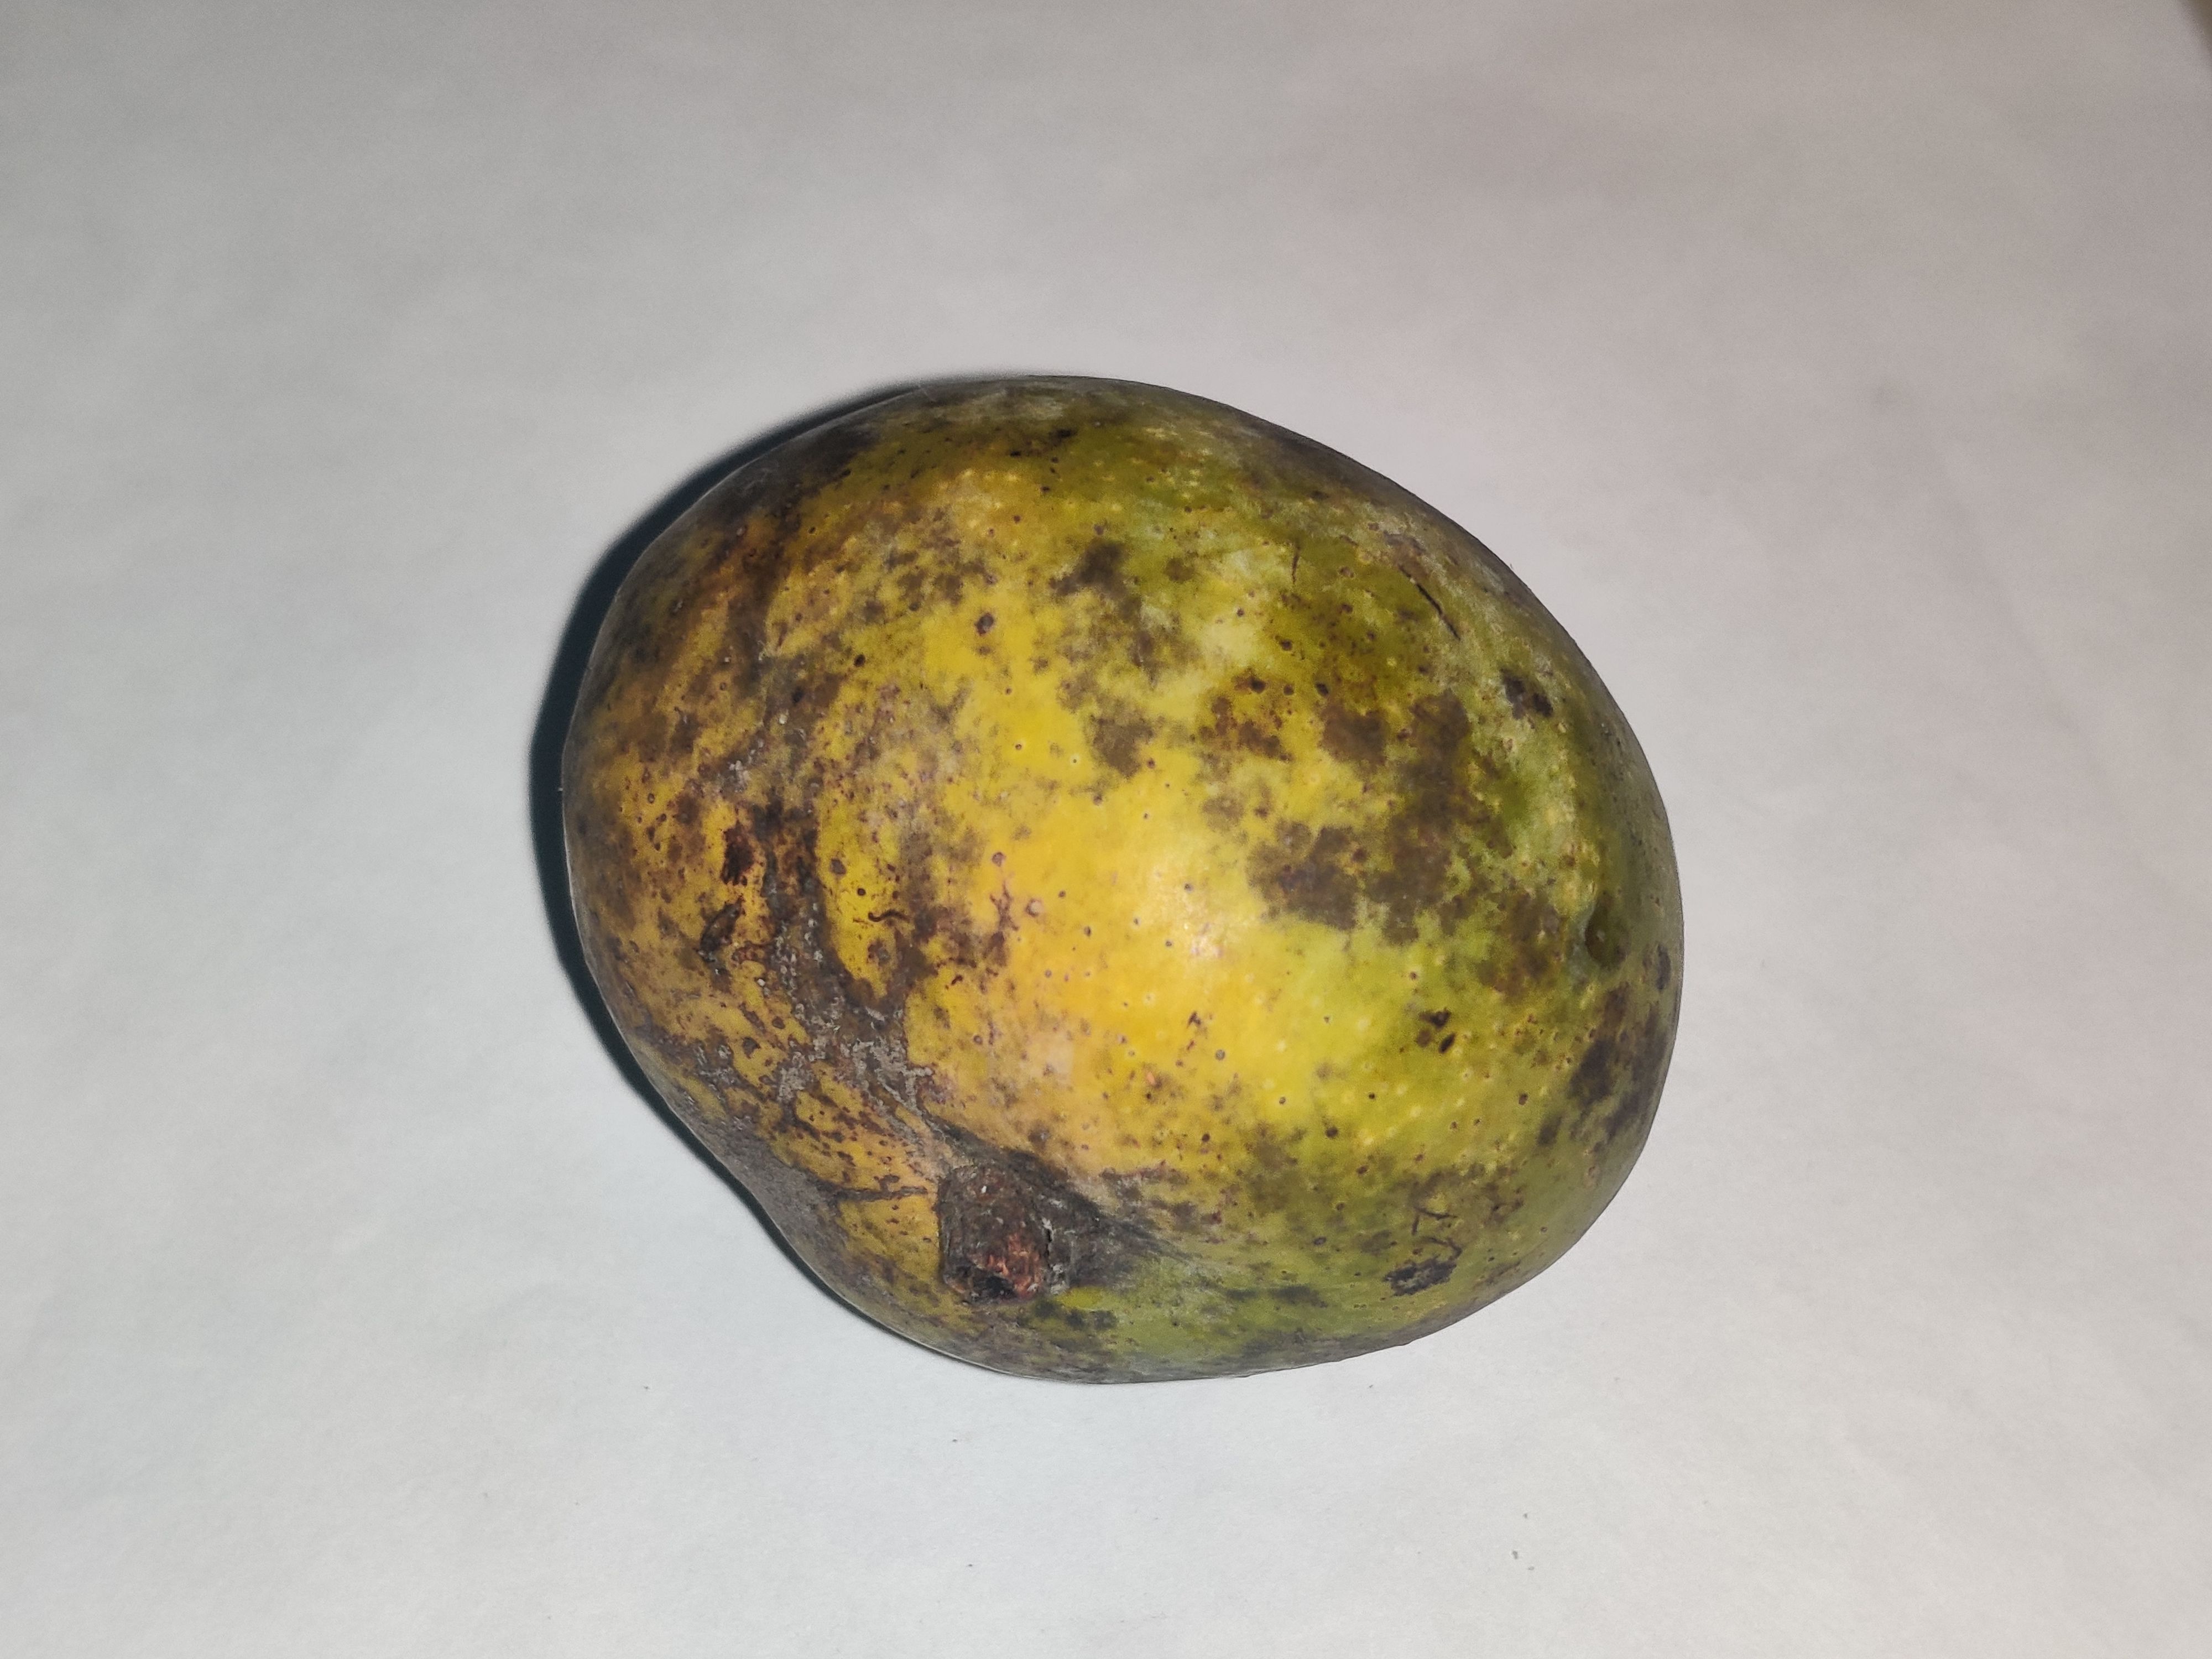
Fruit: mango
Grade: 3rd-grade